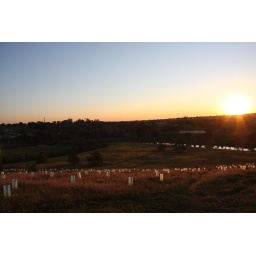
The sun setting over the river behind the house on our after work walk.